Ayodhya dispute

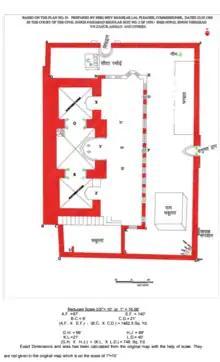
Ayodhya disputed site map

The Ayodhya dispute is a political, historical, and socio-religious debate in India, centred on a plot of land in the city of Ayodhya, Uttar Pradesh. The issues revolve around the control of a site regarded since at least the 18th century among many Hindus to be the birthplace of their deity Rama, the history and location of the Babri Masjid at the site, and whether a previous Hindu temple was demolished or modified to create the mosque.